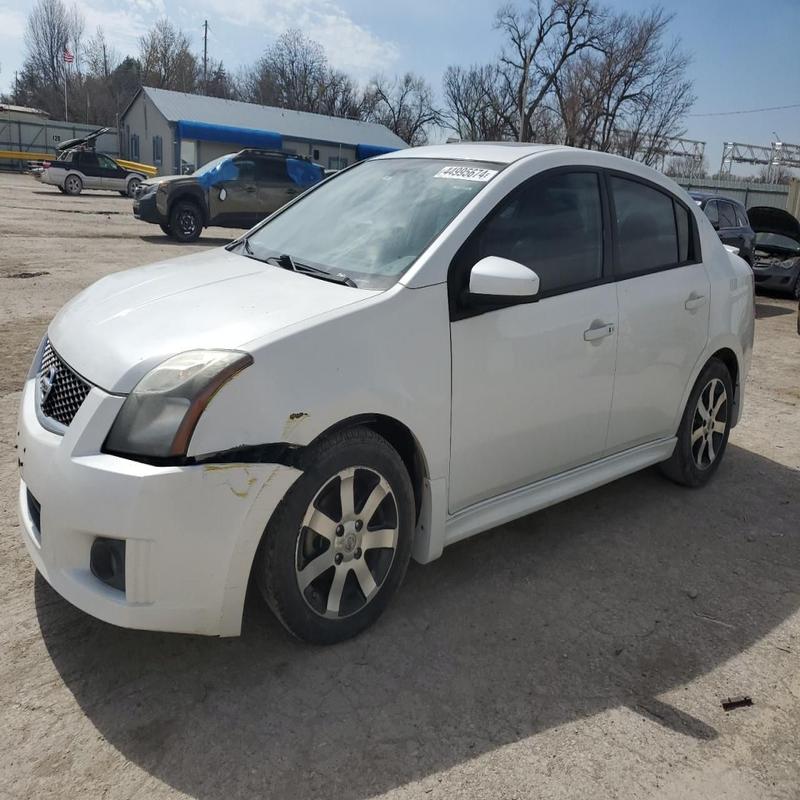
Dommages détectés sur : pare-choc avant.
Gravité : mineur